Antoinette Larcher

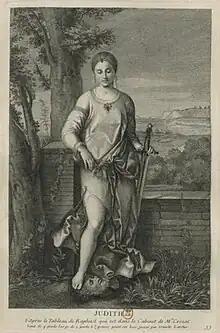
Judith standing with her foot on the head of Holofernes (1729)

Larcher's engraving titled "Judith standing with her foot on the head of Holofernes" was finished about 1729 and is currently housed at the Metropolitan Museum of Art.